Ito Ang Balita

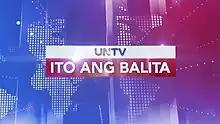
Former title card from 2023 to 2025

UNTV Ito Ang Balita is a Philippine radio and television late afternoon and flagship newscast of UNTV. It premiered on July 12, 2004, coinciding with the relaunch of UNTV. The show is also streaming on YouTube and Facebook. The program temporarily left the air in 2005 and reinstated on September 3, 2007. It airs daily from Monday to Friday at 5:30 PM to 7:00 PM (PST UTC+8).